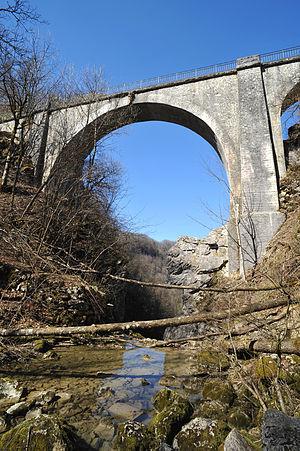
Crouzet-Migette est une commune française située dans le département du Doubs, en région Bourgogne-Franche-Comté.
La liste des sites classés du Doubs présente les sites naturels classés du département du Doubs. Ils sont gérés par la DREAL de Franche-Comté. Au 31 décembre 2018, le département compte 46 sites classés ; 51 communes sont concernées.